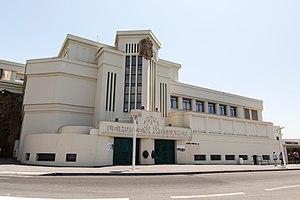
Musée de la mer
L'aquarium de Biarritz, connu aussi par le premier nom qui lui a été attribué, le musée de la Mer, se situe à Biarritz dans les Pyrénées-Atlantiques face au rocher de la Vierge. Le premier musée de la mer de Biarritz est créé en 1871 par le marquis Léopold de Folin. Le bâtiment actuel, de style Art déco, accolé à la falaise du plateau de l'Atalaye, a été inauguré le 10 août 1933. Il a subi une première rénovation en 1992 afin d'abriter une importante collection d'animaux marins et d'oiseaux naturalisés. Une extension du musée de 2009 à 2011 a permis de doubler la surface de visite et d'augmenter considérablement le nombre de bassins, au détriment de l'espace réservé aux oiseaux naturalisés. L'emblème du musée de la mer est un poulpe blanc sur fond bleu.